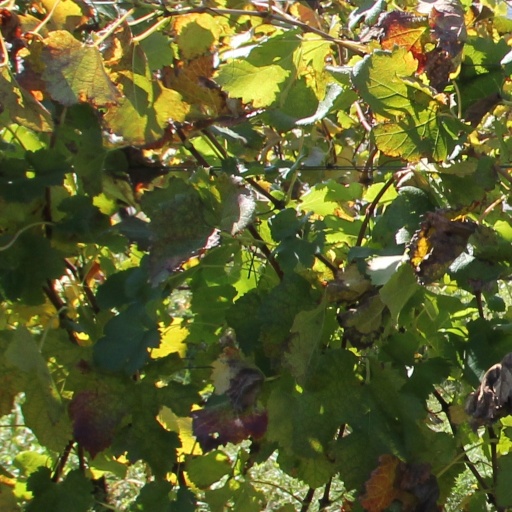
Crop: grape